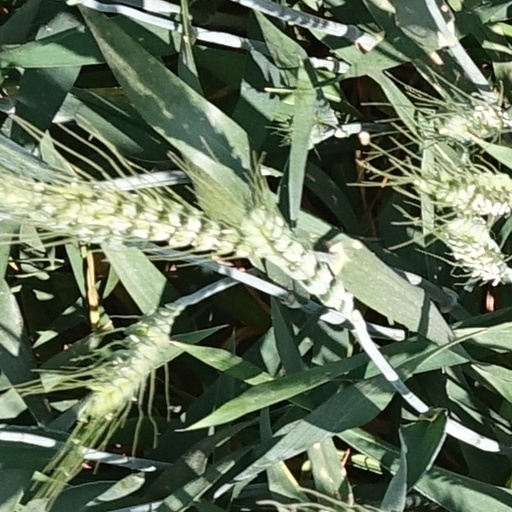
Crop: wheat